Badge Man

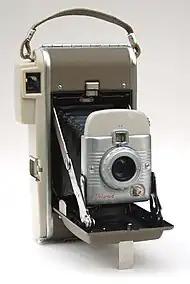
Mary Moorman took the photo using a Polaroid Highlander 80A.

In the immediate aftermath of the shooting, police officers and spectators ran to the grassy knoll, from where some witnesses believed the shots had originated, but no sniper was found. The Warren Commission concluded that Lee Harvey Oswald was the sole shooter, and that he had shot Kennedy from the Texas School Book Depository building. Conspiracy theorists speculate that there was an assassin behind the wooden picket fence on top of the grassy knoll. For her part, Moorman told Larry Sabato that she did not see anything out of the ordinary behind the fence and that she remained unconvinced that a second shooter was revealed in her photograph.